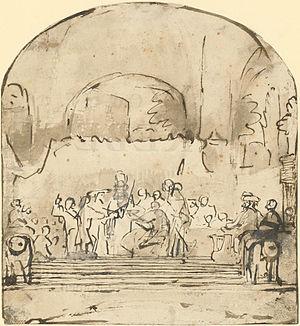
Ce qui suit est la liste des dessins de Rembrandt généralement acceptés comme étant autographes. Beaucoup sont des dessins préparatoires aux peintures ou aux gravures de Rembrandt.